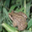
Label: frog